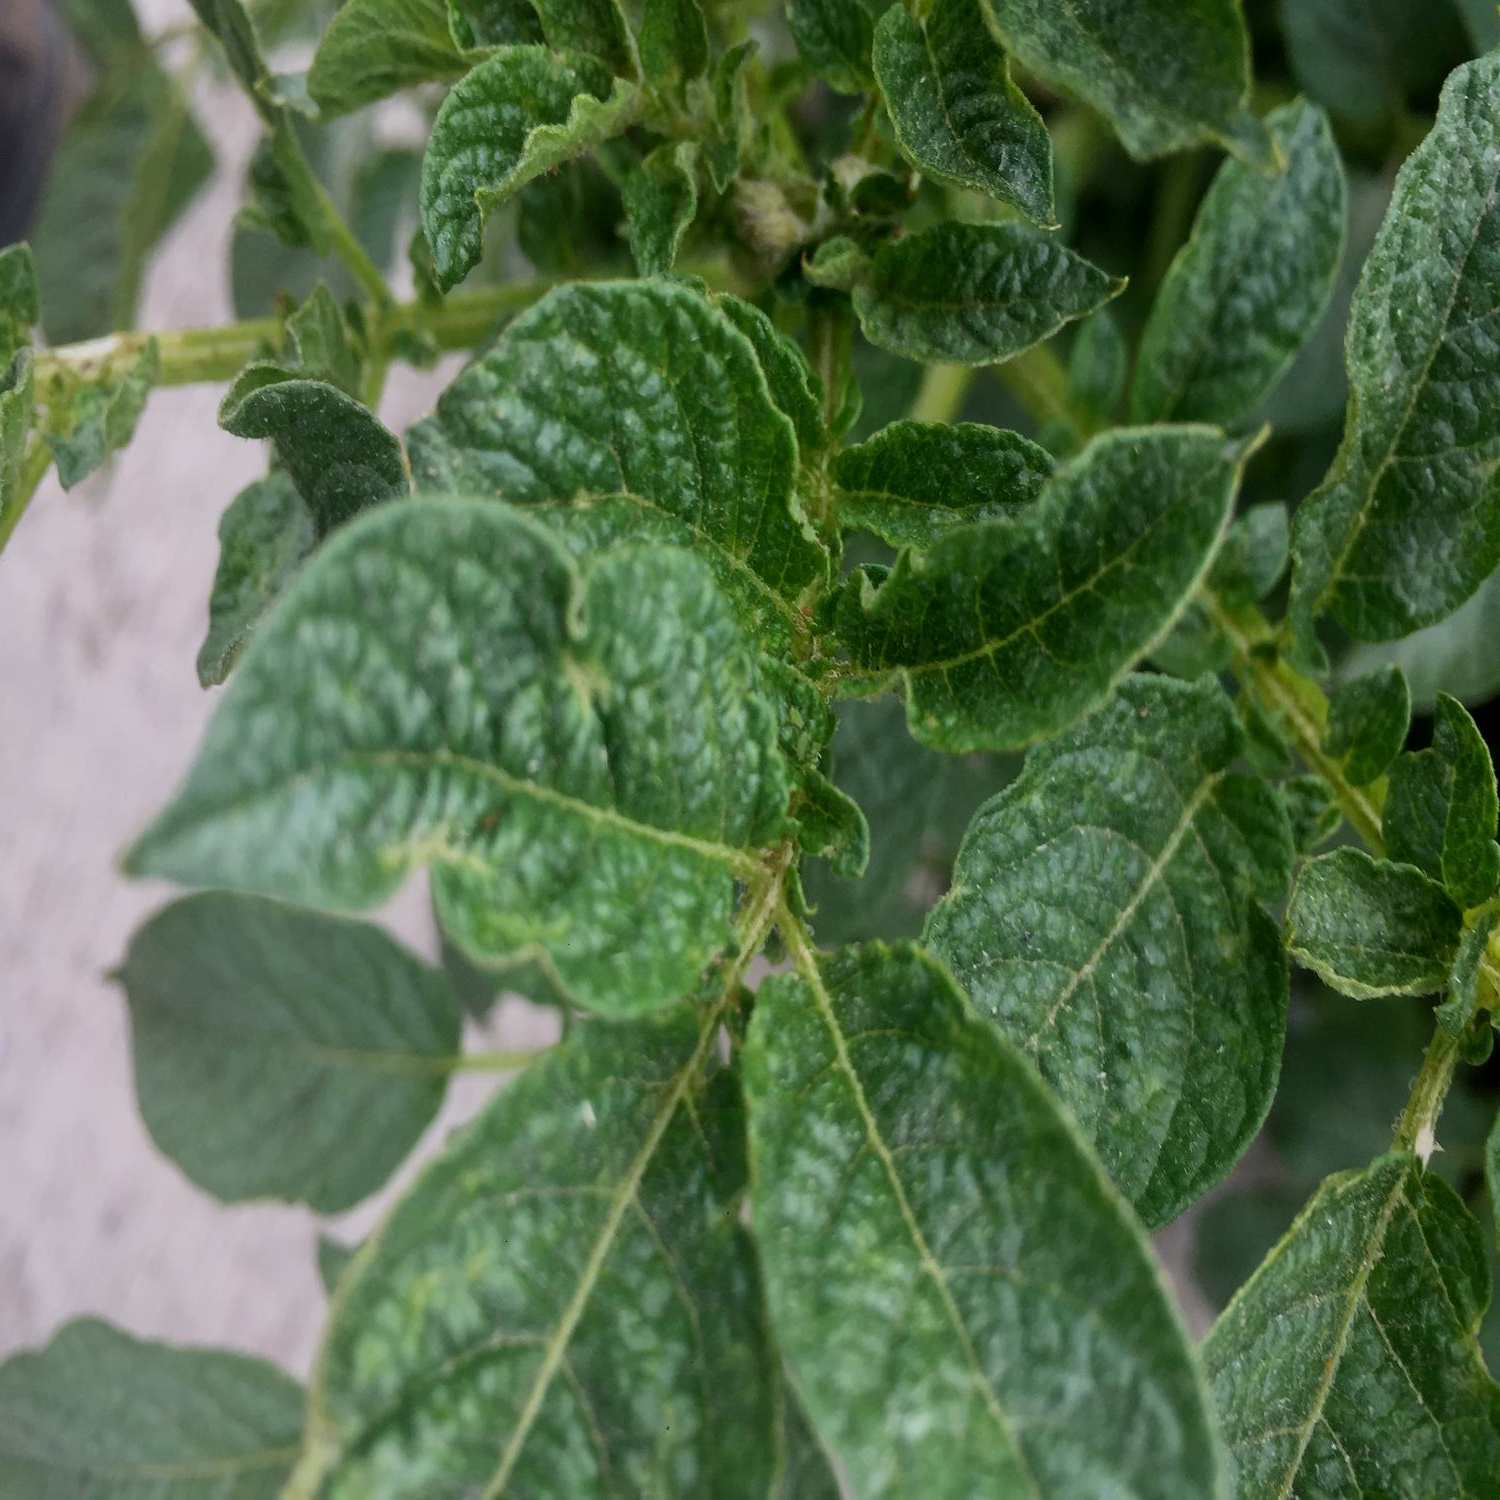
Etiqueta: Virus